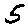
Label: 5